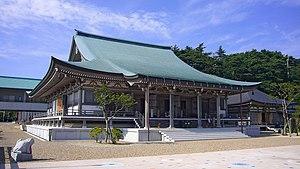
Le Tenjō-ji est un temple bouddhiste situé à Kōbe au Japon.